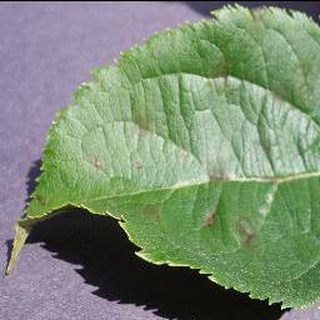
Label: apple_apple_scab